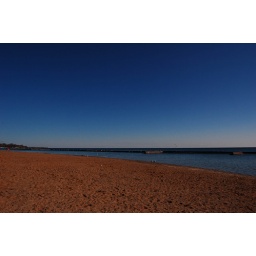
lake ontario is so pretty. and very big. with a highway built up against it. weird.